Answer in natural language. Consider the 3D positions of the objects in the scene and not just the 2D positions in the image. Is the centerpoint of  Window (marked A) at a higher height than blue rectangle wall decor (marked B)? Choose between the following options: yes or no
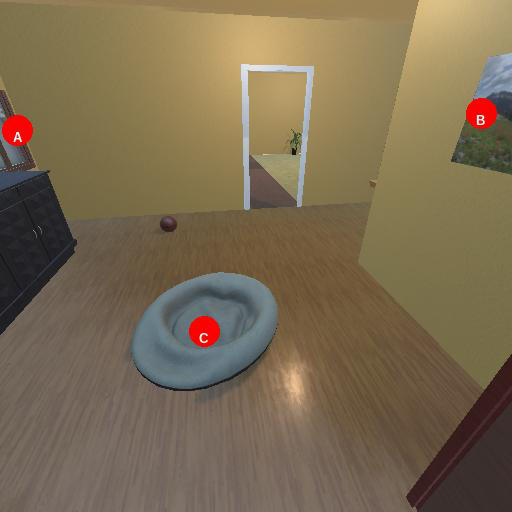
<answer>no</answer>